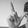
ASL letter: L